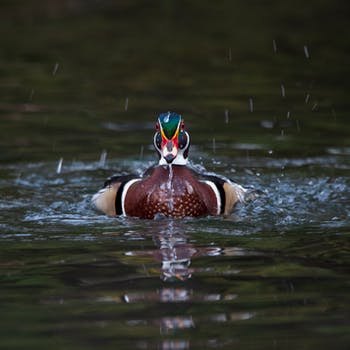
Label: No Watermark